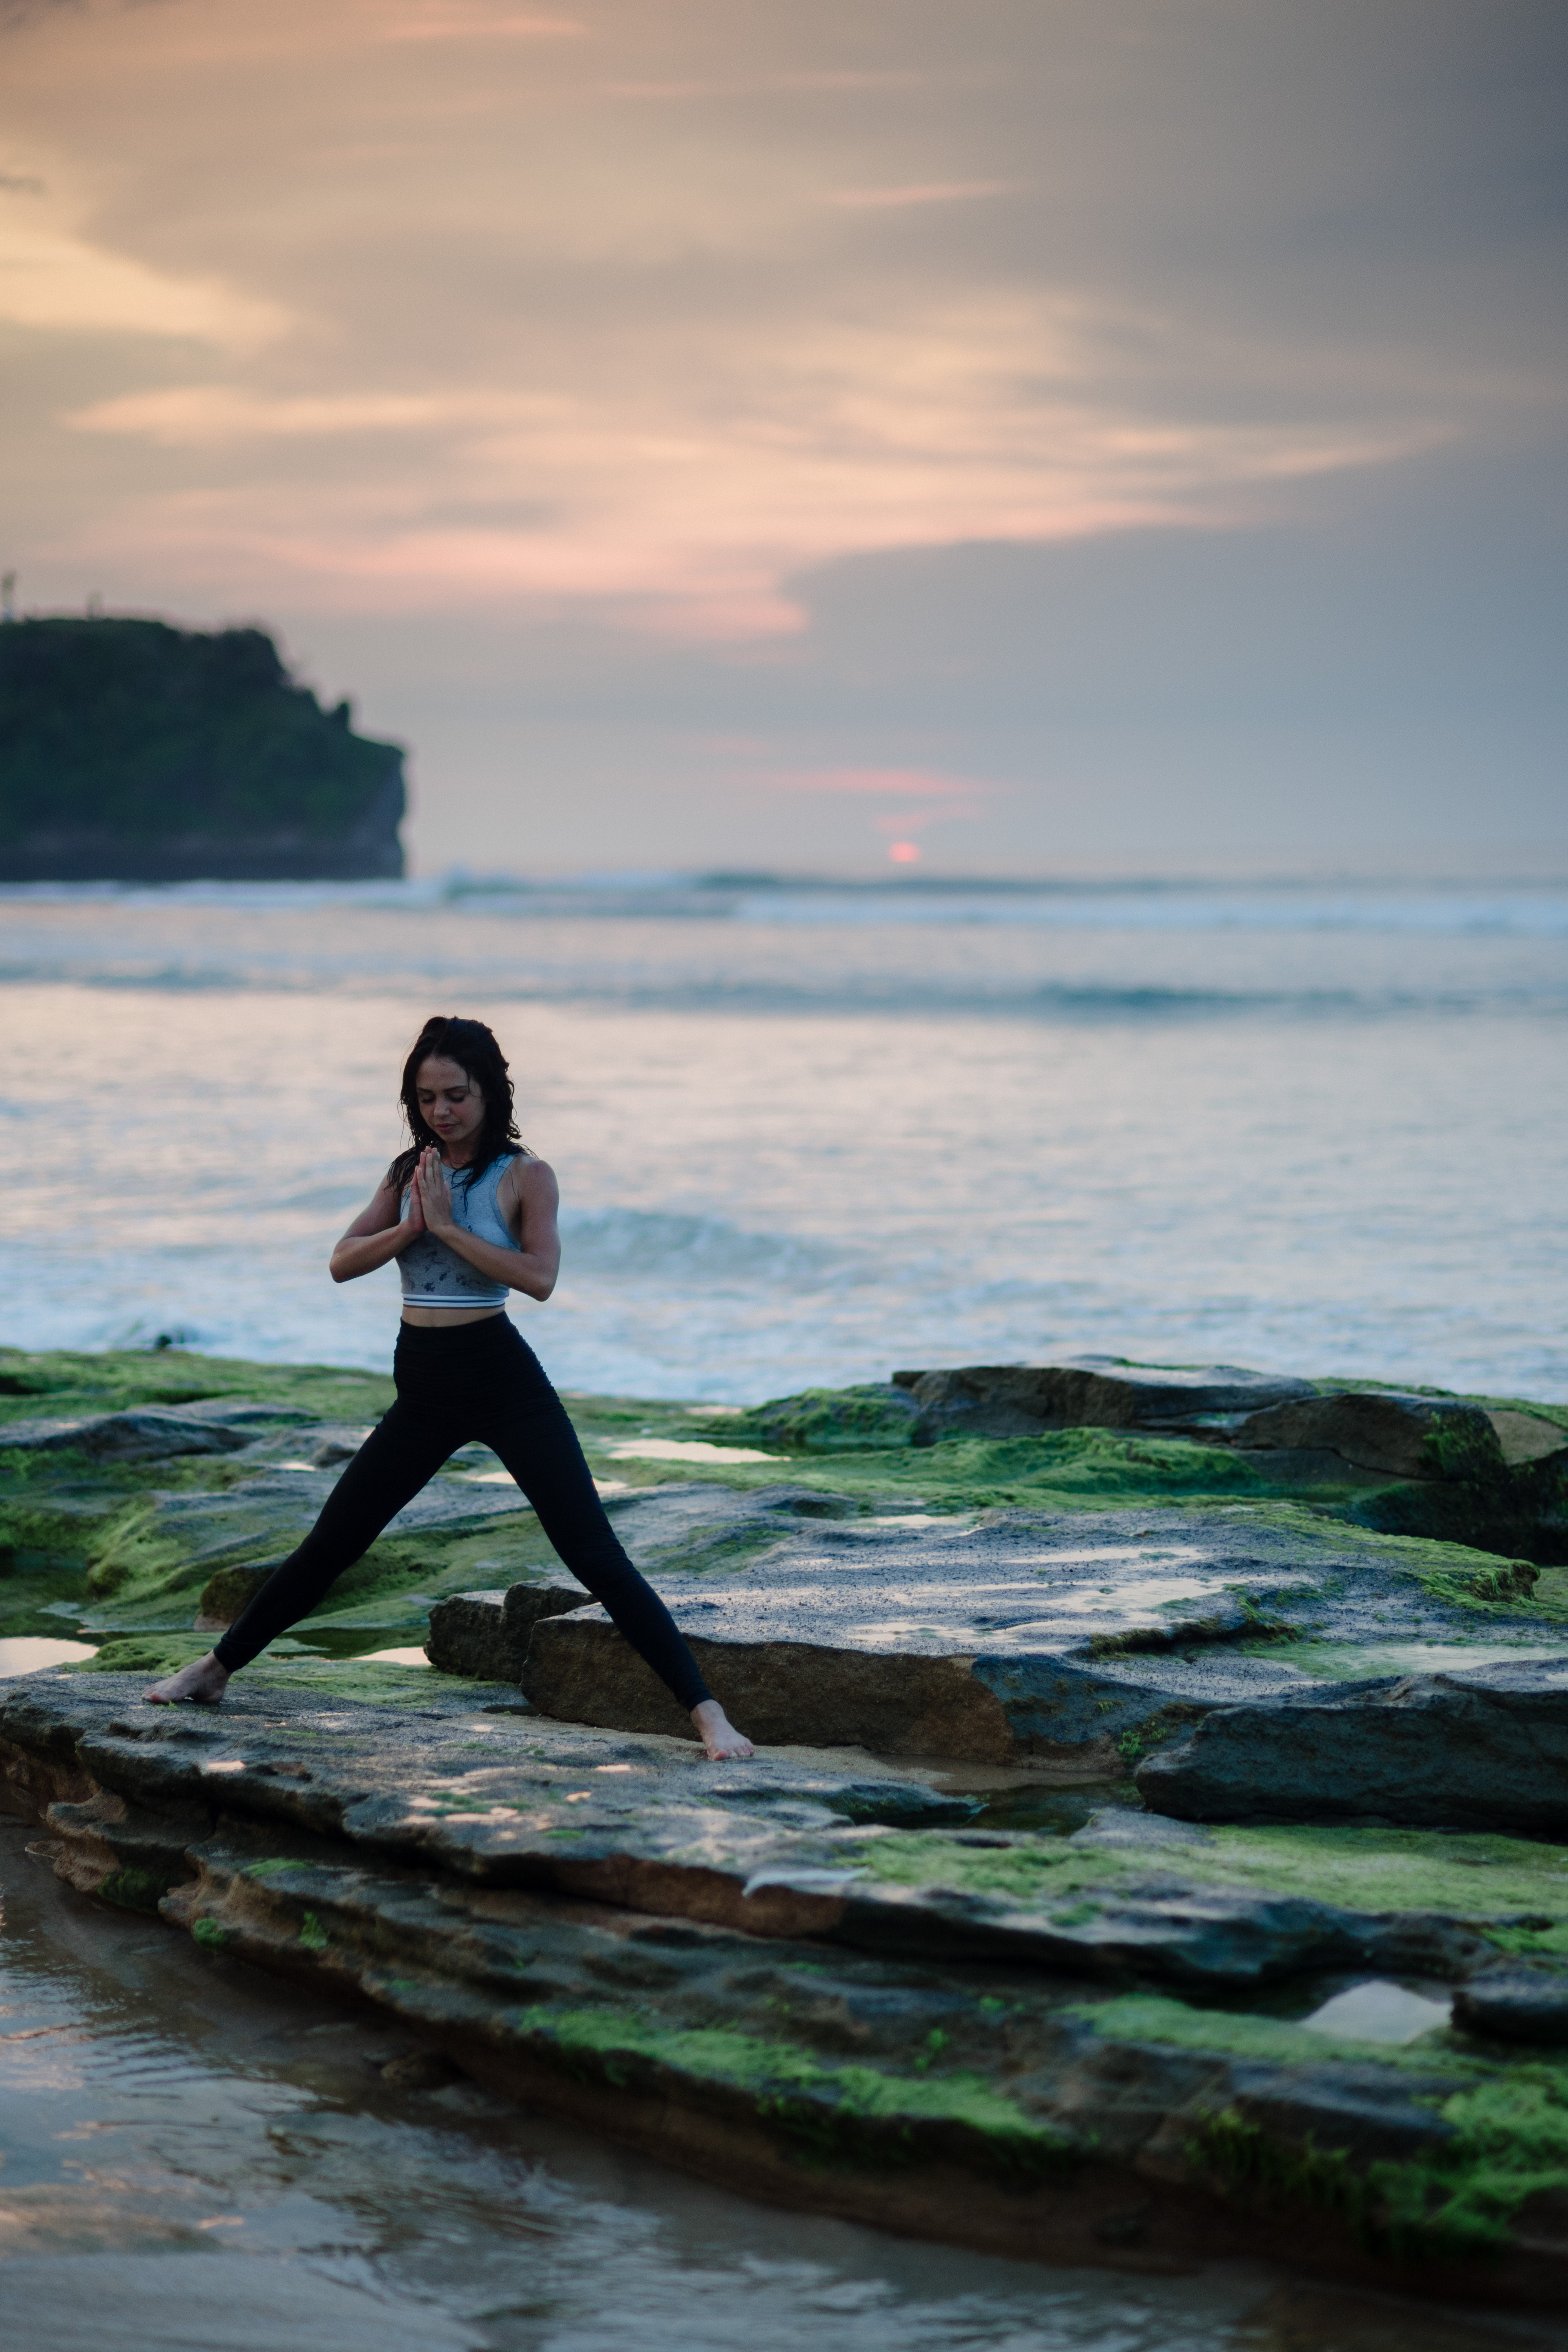
beach, sea, coast, water, ocean, horizon, woman, sunset, sunlight, morning, shore, wave, female, reflection, lady, body of water, caucasian, yoga, wind wave, physical fitness